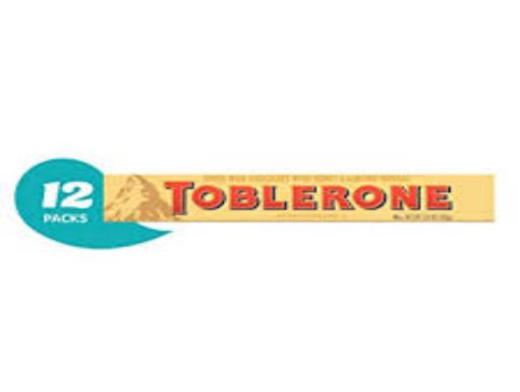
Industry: Food